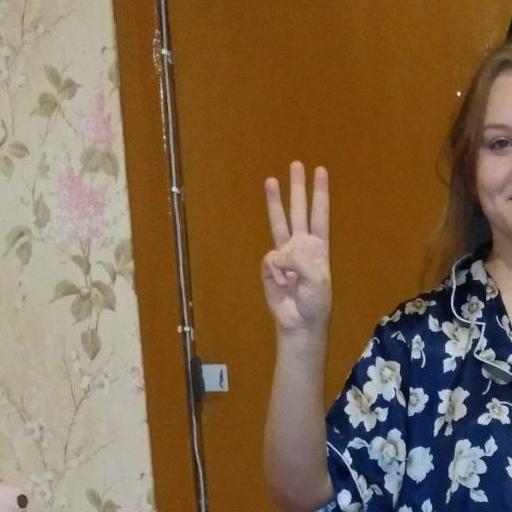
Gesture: three